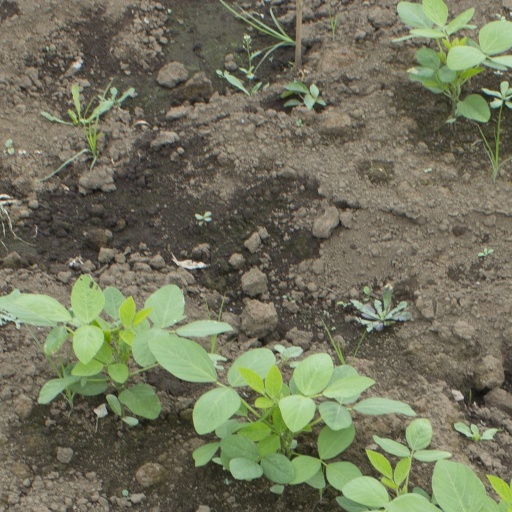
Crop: soybean